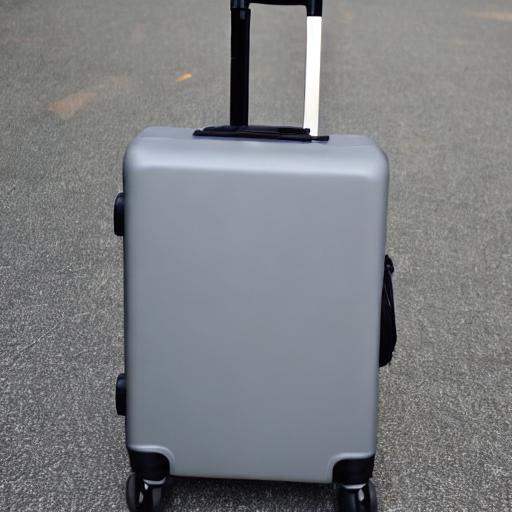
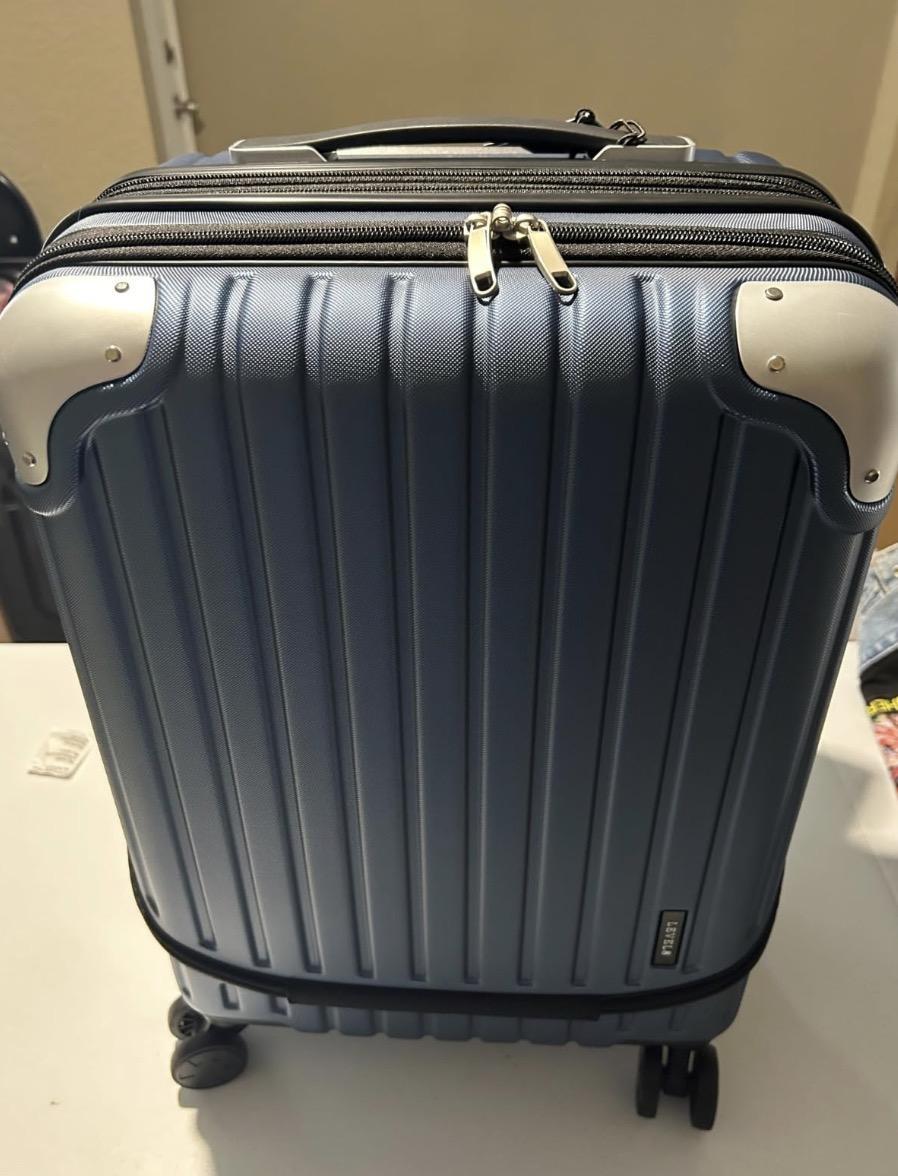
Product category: items_tea
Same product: no